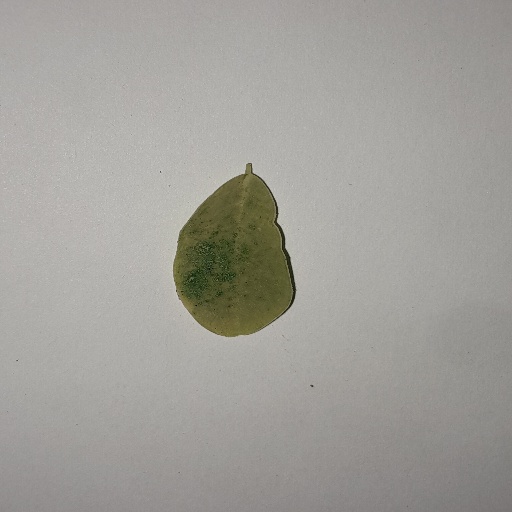
Species: Sojina
Leaf condition: Yellow Leaf